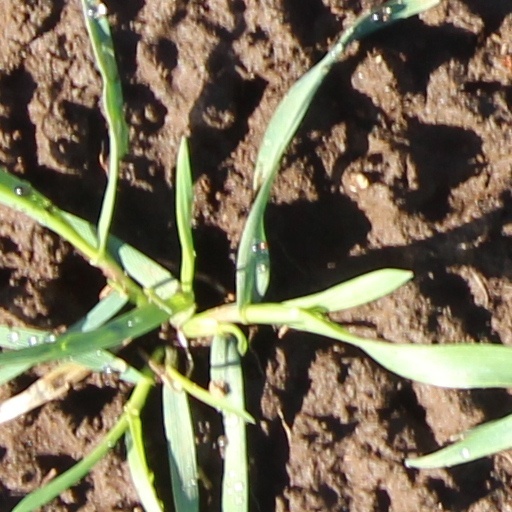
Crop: wheat